Sturm und Drang

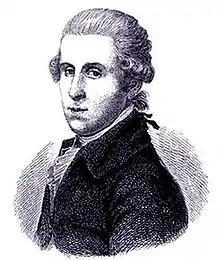
Johann Anton Leisewitz

As a precursor to , the literary topos of the existed among dramatists beginning with F.M. Klinger. Its expression is seen in the radical degree to which individuality need appeal to no outside authority save the self nor be tempered by rationalism. These ideals are identical to those of , and it can be argued that the later name exists to catalog a number of parallel, co-influential movements in German literature rather than express anything substantially different from what German dramatists were achieving in the violent plays attributed to the Kraftmensch movement.